Theresa Randle

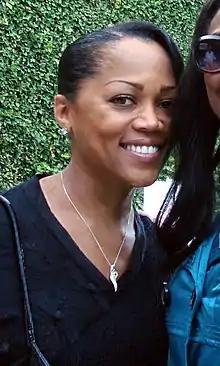
Randle in 2007

Theresa Randle (born December 27, 1964) is an American former actress. She has appeared in films such as "Malcolm X" (1992), "Beverly Hills Cop III" (1994), "Space Jam" (1996), "Spawn" (1997) and the "Bad Boys" franchise (1995–2020).